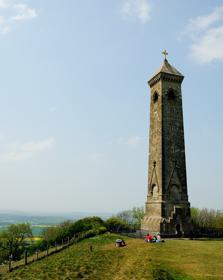
Building: Tyndale Monument
Country: United Kingdom
Year built: 1866
Monument in North Nibley, United Kingdom Tyndale Monument Location Nibley Knoll Designer Samuel Sanders Teulon Type cenotaph Material stone Width 26 feet 6 inches (8 m) at the base Height 111 feet (34 m) Completion date 1866 Opening date 6 November 1866 Dedicated to William Tyndale The Tyndale Monument is a tower built on a hill at North Nibley , Gloucestershire , England . It was built in honour of William Tyndale , an early translator of the New Testament into English, who was born nearby. It is a Grade II* listed building . The tower was constructed in 1866 and is 111 ft (34 m) tall. It is possible to enter and climb up a spiral staircase composed of 121 steps to the top of the tower. The hill it is on allows a wide range of views, especially looking down to the River Severn . A nearby topograph points to some other landmarks visible. The hill on which the monument stands is quite steep. The path follows a rough fairly steep bridleway which is part of the Cotswold Way. The tower itself is surrounded by fencing and has floodlights that light up the tower at night. The stairway has automatic lighting. The Cotswold Way long-distance footpath passes the foot of the monument, and then descends the hill into North Nibley. The door to the tower is open most of the time for free access to a staircase which takes you to the top. Locally, it is commonly called Nibley Monument rather than its official name. The hill is called Nibley Knoll or Nibley Knob. There is a commemorative plaque on the front of the tower. The text engraved on it reads: William Tyndale. ERECTED A.D. 1866 IN GRATEFUL REMEMBRANCE OF WILLIAM TYNDALE TRANSLATOR OF THE ENGLISH BIBLE WHO FIRST CAUSED THE NEW TESTAMENT TO BE PRINTED IN THE MOTHER TONGUE OF HIS COUNTRYMEN BORN NEAR THIS SPOT HE SUFFERED MARTYRDOM AT VILVORDEN IN FLANDERS ON OCT 6 1536 The monument is a landmark that can be seen even in places as far as Bristol , which is over 20 miles away. In the town of Thornbury there is a street called Tyndale View where the tower can be seen from approximately 10 miles away. Further down the Cotswold Edge , at Hawkesbury, is the Somerset Monument , erected in 1846, and the design of the Tyndale tower has features in common with this. In October 2019 protesters from Extinction Rebellion used the monument to display a protest banner. References